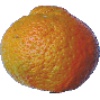
Label: Mandarine 1